Describe the emotion expressed in this image:  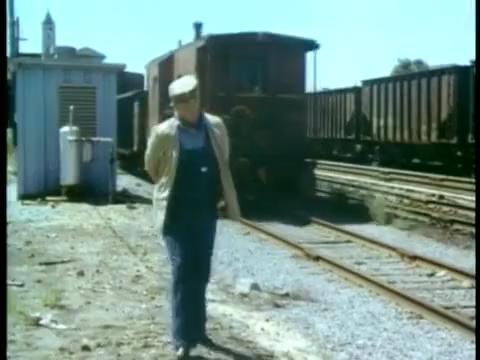
This person displays Fear, valence and arousal with high intensity.